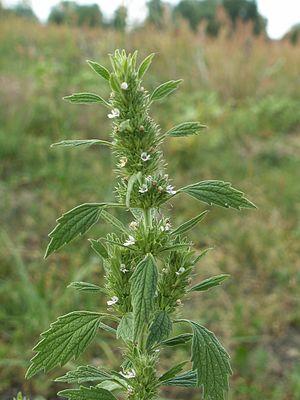
Cette liste de Tracheophyta de Bosnie-Herzégovine, ainsi que d’espèces introduites est un aperçu incomplet d’espèces de mousses, de fougères, de gymnospermes et d’angiospermes citées dans la littérature disponible en langues bosniaque, croate, serbe et serbo-croate. Cet aperçu n’inclue pas des espèces cultivées ni celles occasionnellement introduites.